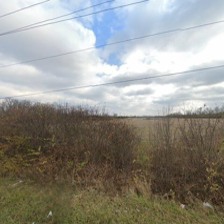
Label: streetView